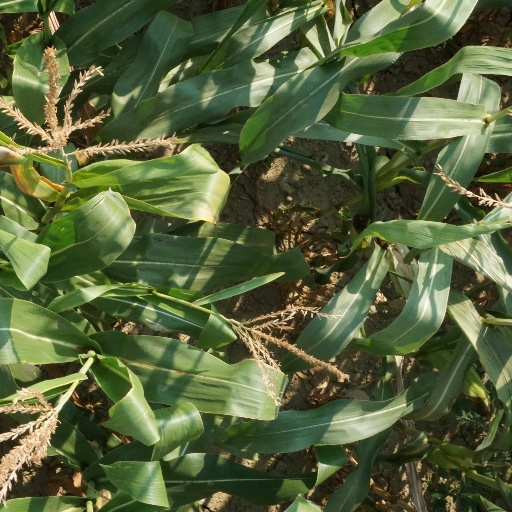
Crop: maize; corn